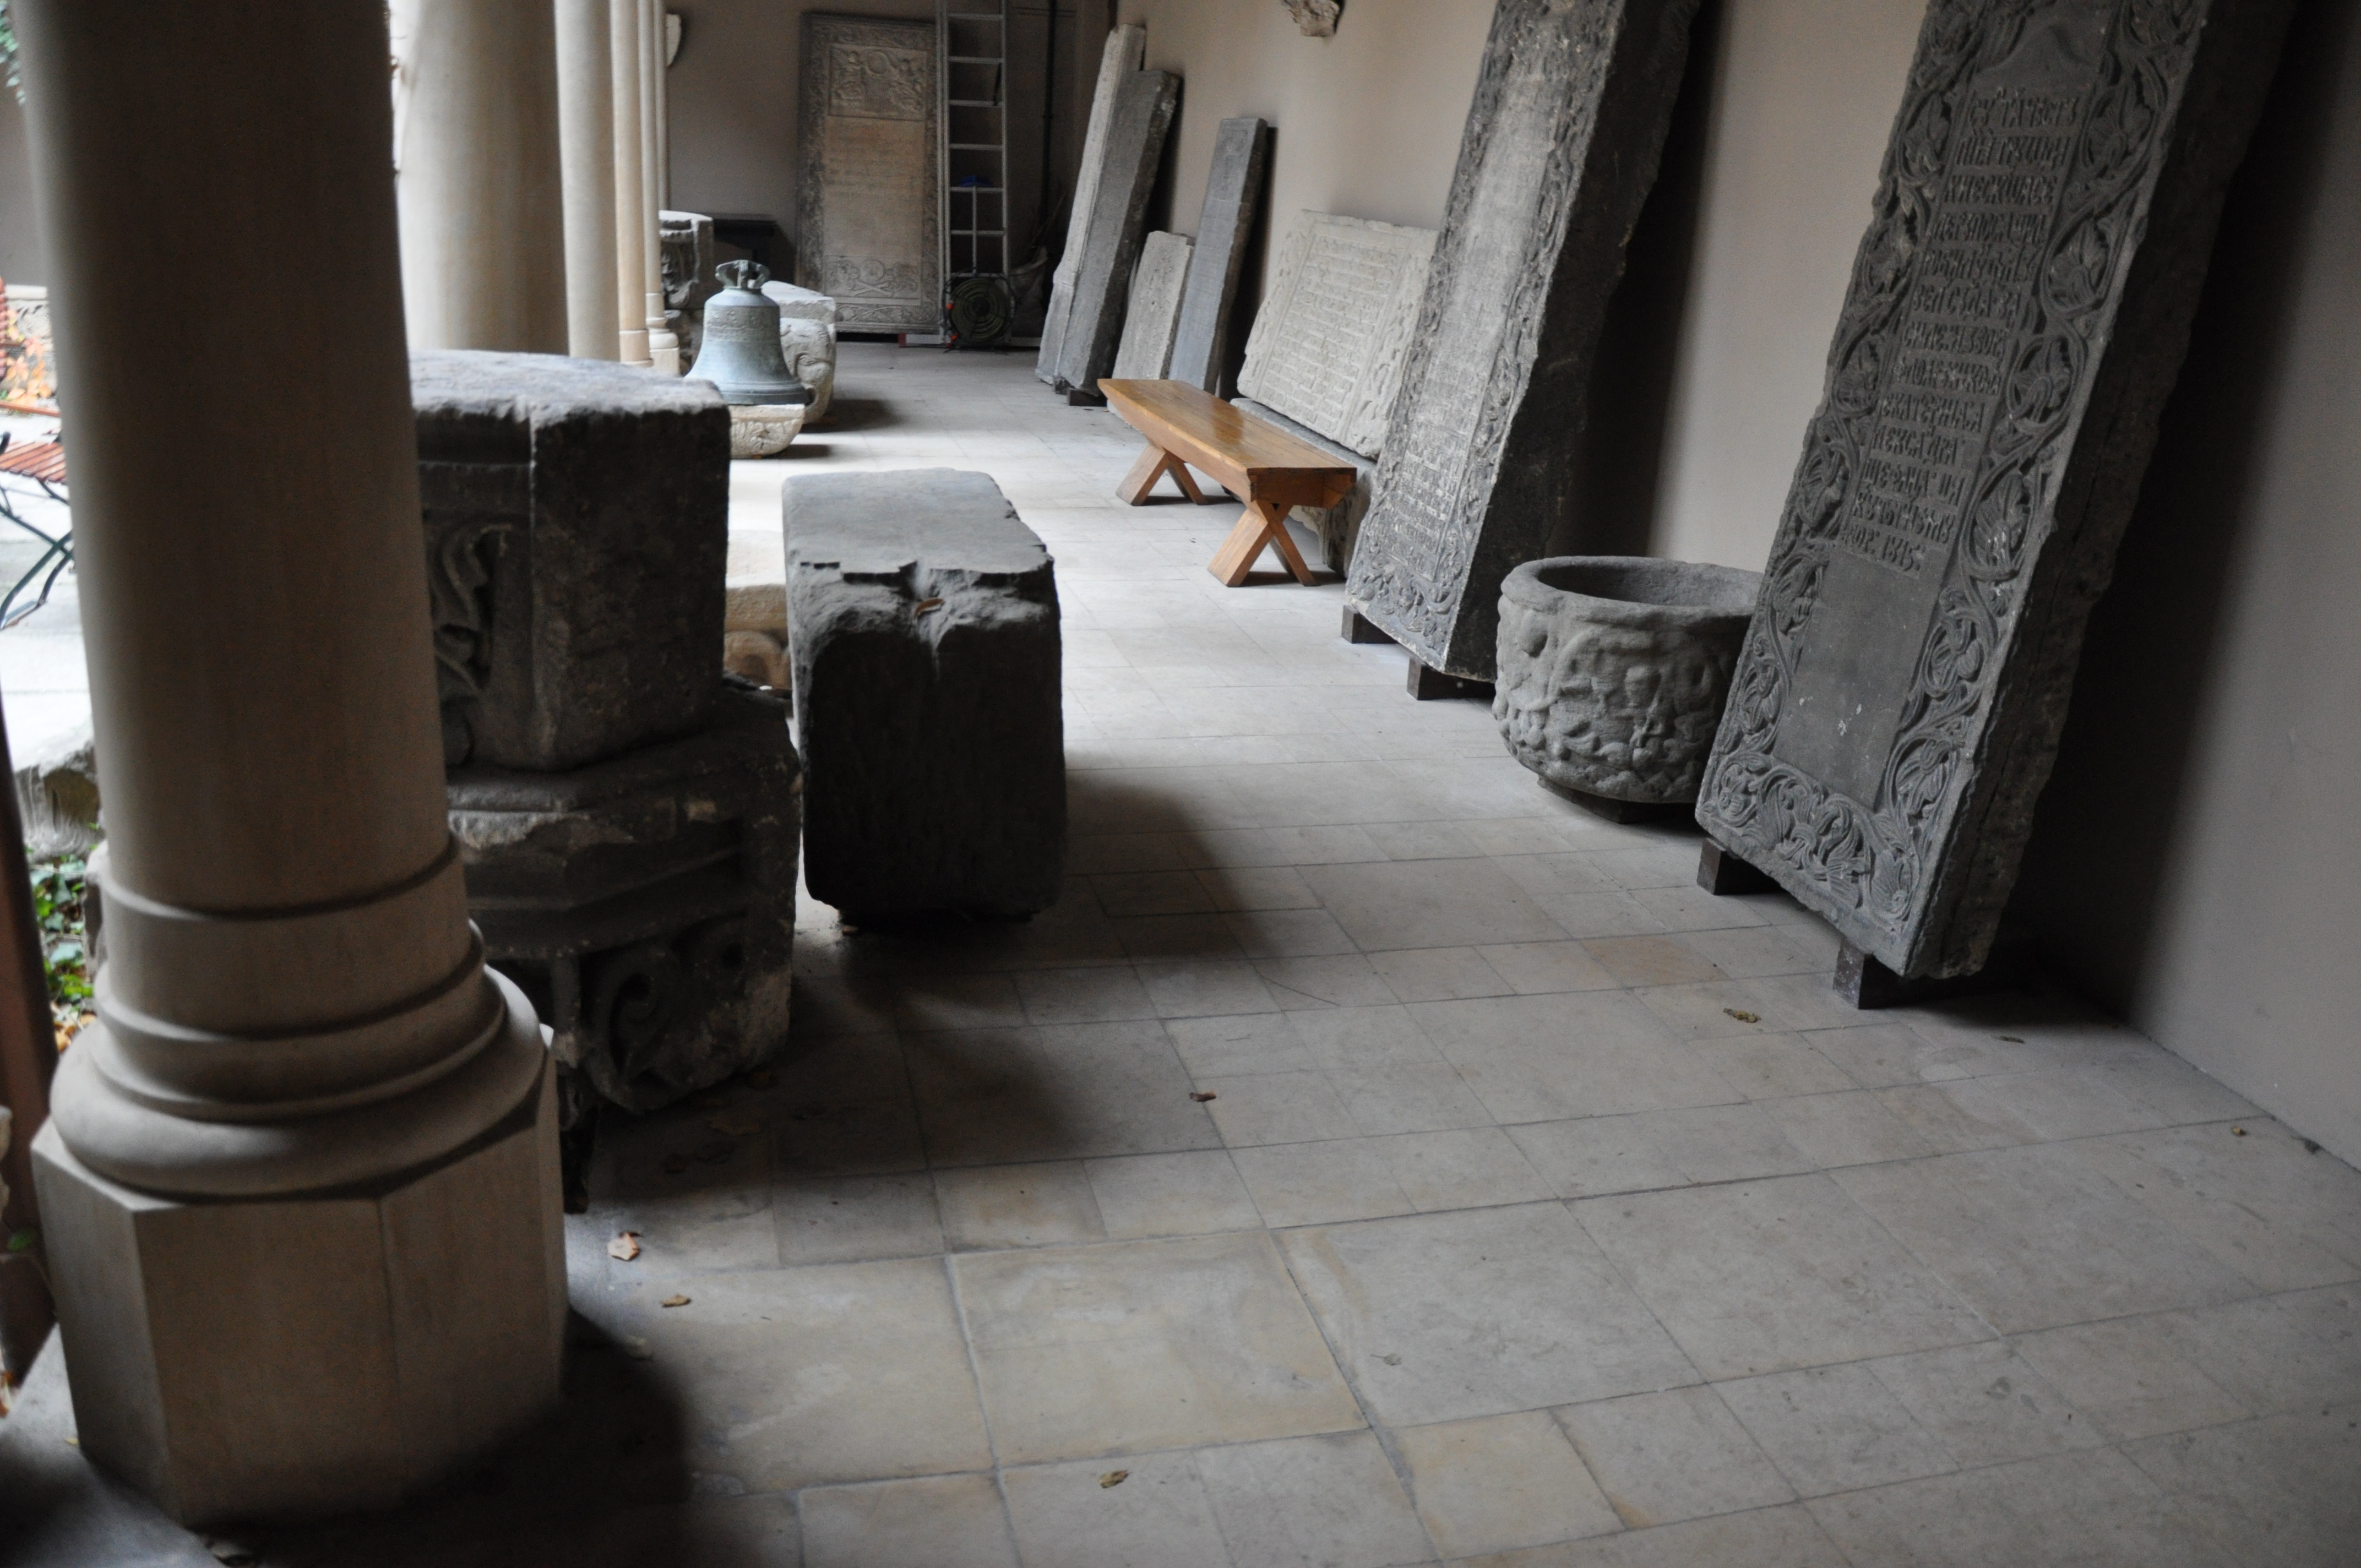
architecture, wood, photography, house, floor, building, home, monument, photo, europe, religion, church, living room, furniture, room, christian, interior design, photos, religious, free, cool image, de, monastery, churches, fotografie, christianity, romana, orthodox, eastern, romania, bucharest, convent, bor, biserica, arhitectura, orthodoxy, romanian, ortodoxa, patrimoniu, ortodox, manastirea, manastire, ortodoxia, ortodoxie, cretinism, cretin, ecclesiastical, bisericeasc, cladire, edificiu, bucuresti, centrulvechi, lipscani, lmibiiaa19464, stavro, stavropoleos, brancovenesc, 1724, flooring